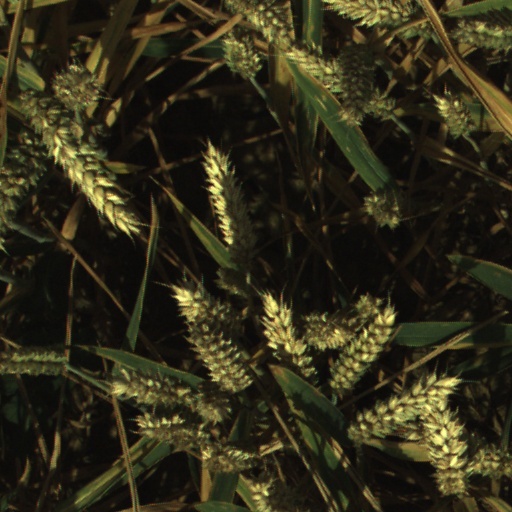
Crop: wheat